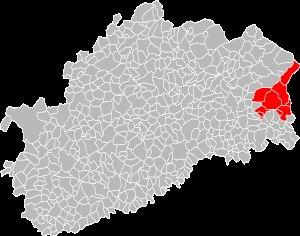
Clairegoutte est une commune française située dans le département de la Haute-Saône en région Bourgogne-Franche-Comté.
Plancher-les-Mines est une commune française de moyenne montagne, située dans le département de la Haute-Saône en région Bourgogne-Franche-Comté. Elle fait partie de la communauté de communes Rahin et Chérimont ainsi que du Massif des Vosges. L'altitude varie de 483 mètres au centre du village à 1 215 mètres. Son histoire est fortement marquée par les mines et les industries de transformation des métaux, elle est connue pour le sommet de la Planche des Belles Filles et sa station de sport d'hiver.
Échavanne est une commune française située dans le département de la Haute-Saône, en région Bourgogne-Franche-Comté.